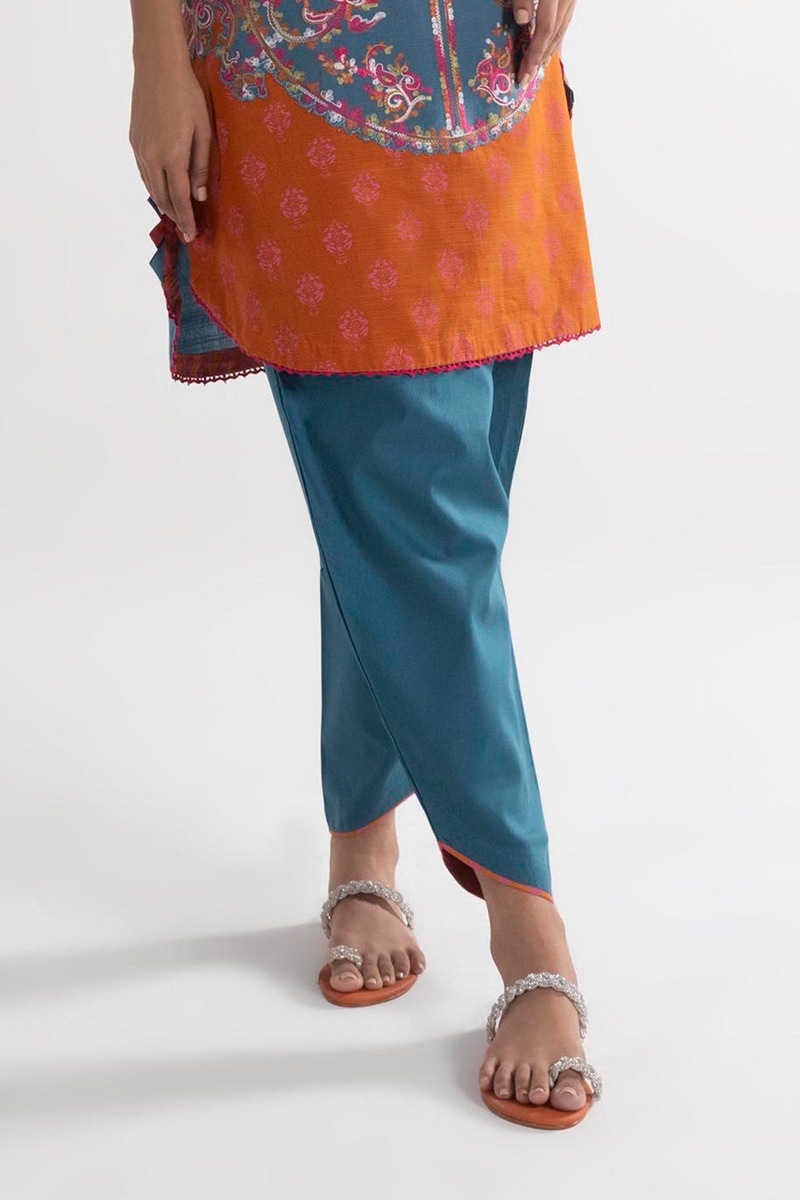
blue multi kurta pants